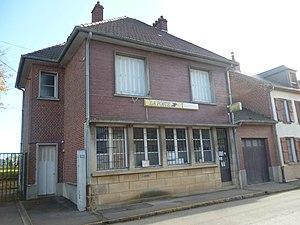
Agence postale de la commune de Noyers-Saint-Martin (Oise).
Noyers-Saint-Martin est une commune française située dans le département de l'Oise, en région Hauts-de-France.